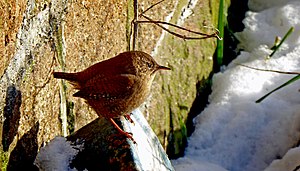
Gærdesmutte
Gærdesmutte.
Gærdesmutten er en fugleart i gærdesmuttefamilien. Den bliver 9,5 – 12 cm lang og vejer 8 – 13 gram. Den er dermed Danmarks næstmindste fugl efter fuglekongen. Gærdesmutten yngler i skove, parker og haver, oftest hvor der findes tæt krat.